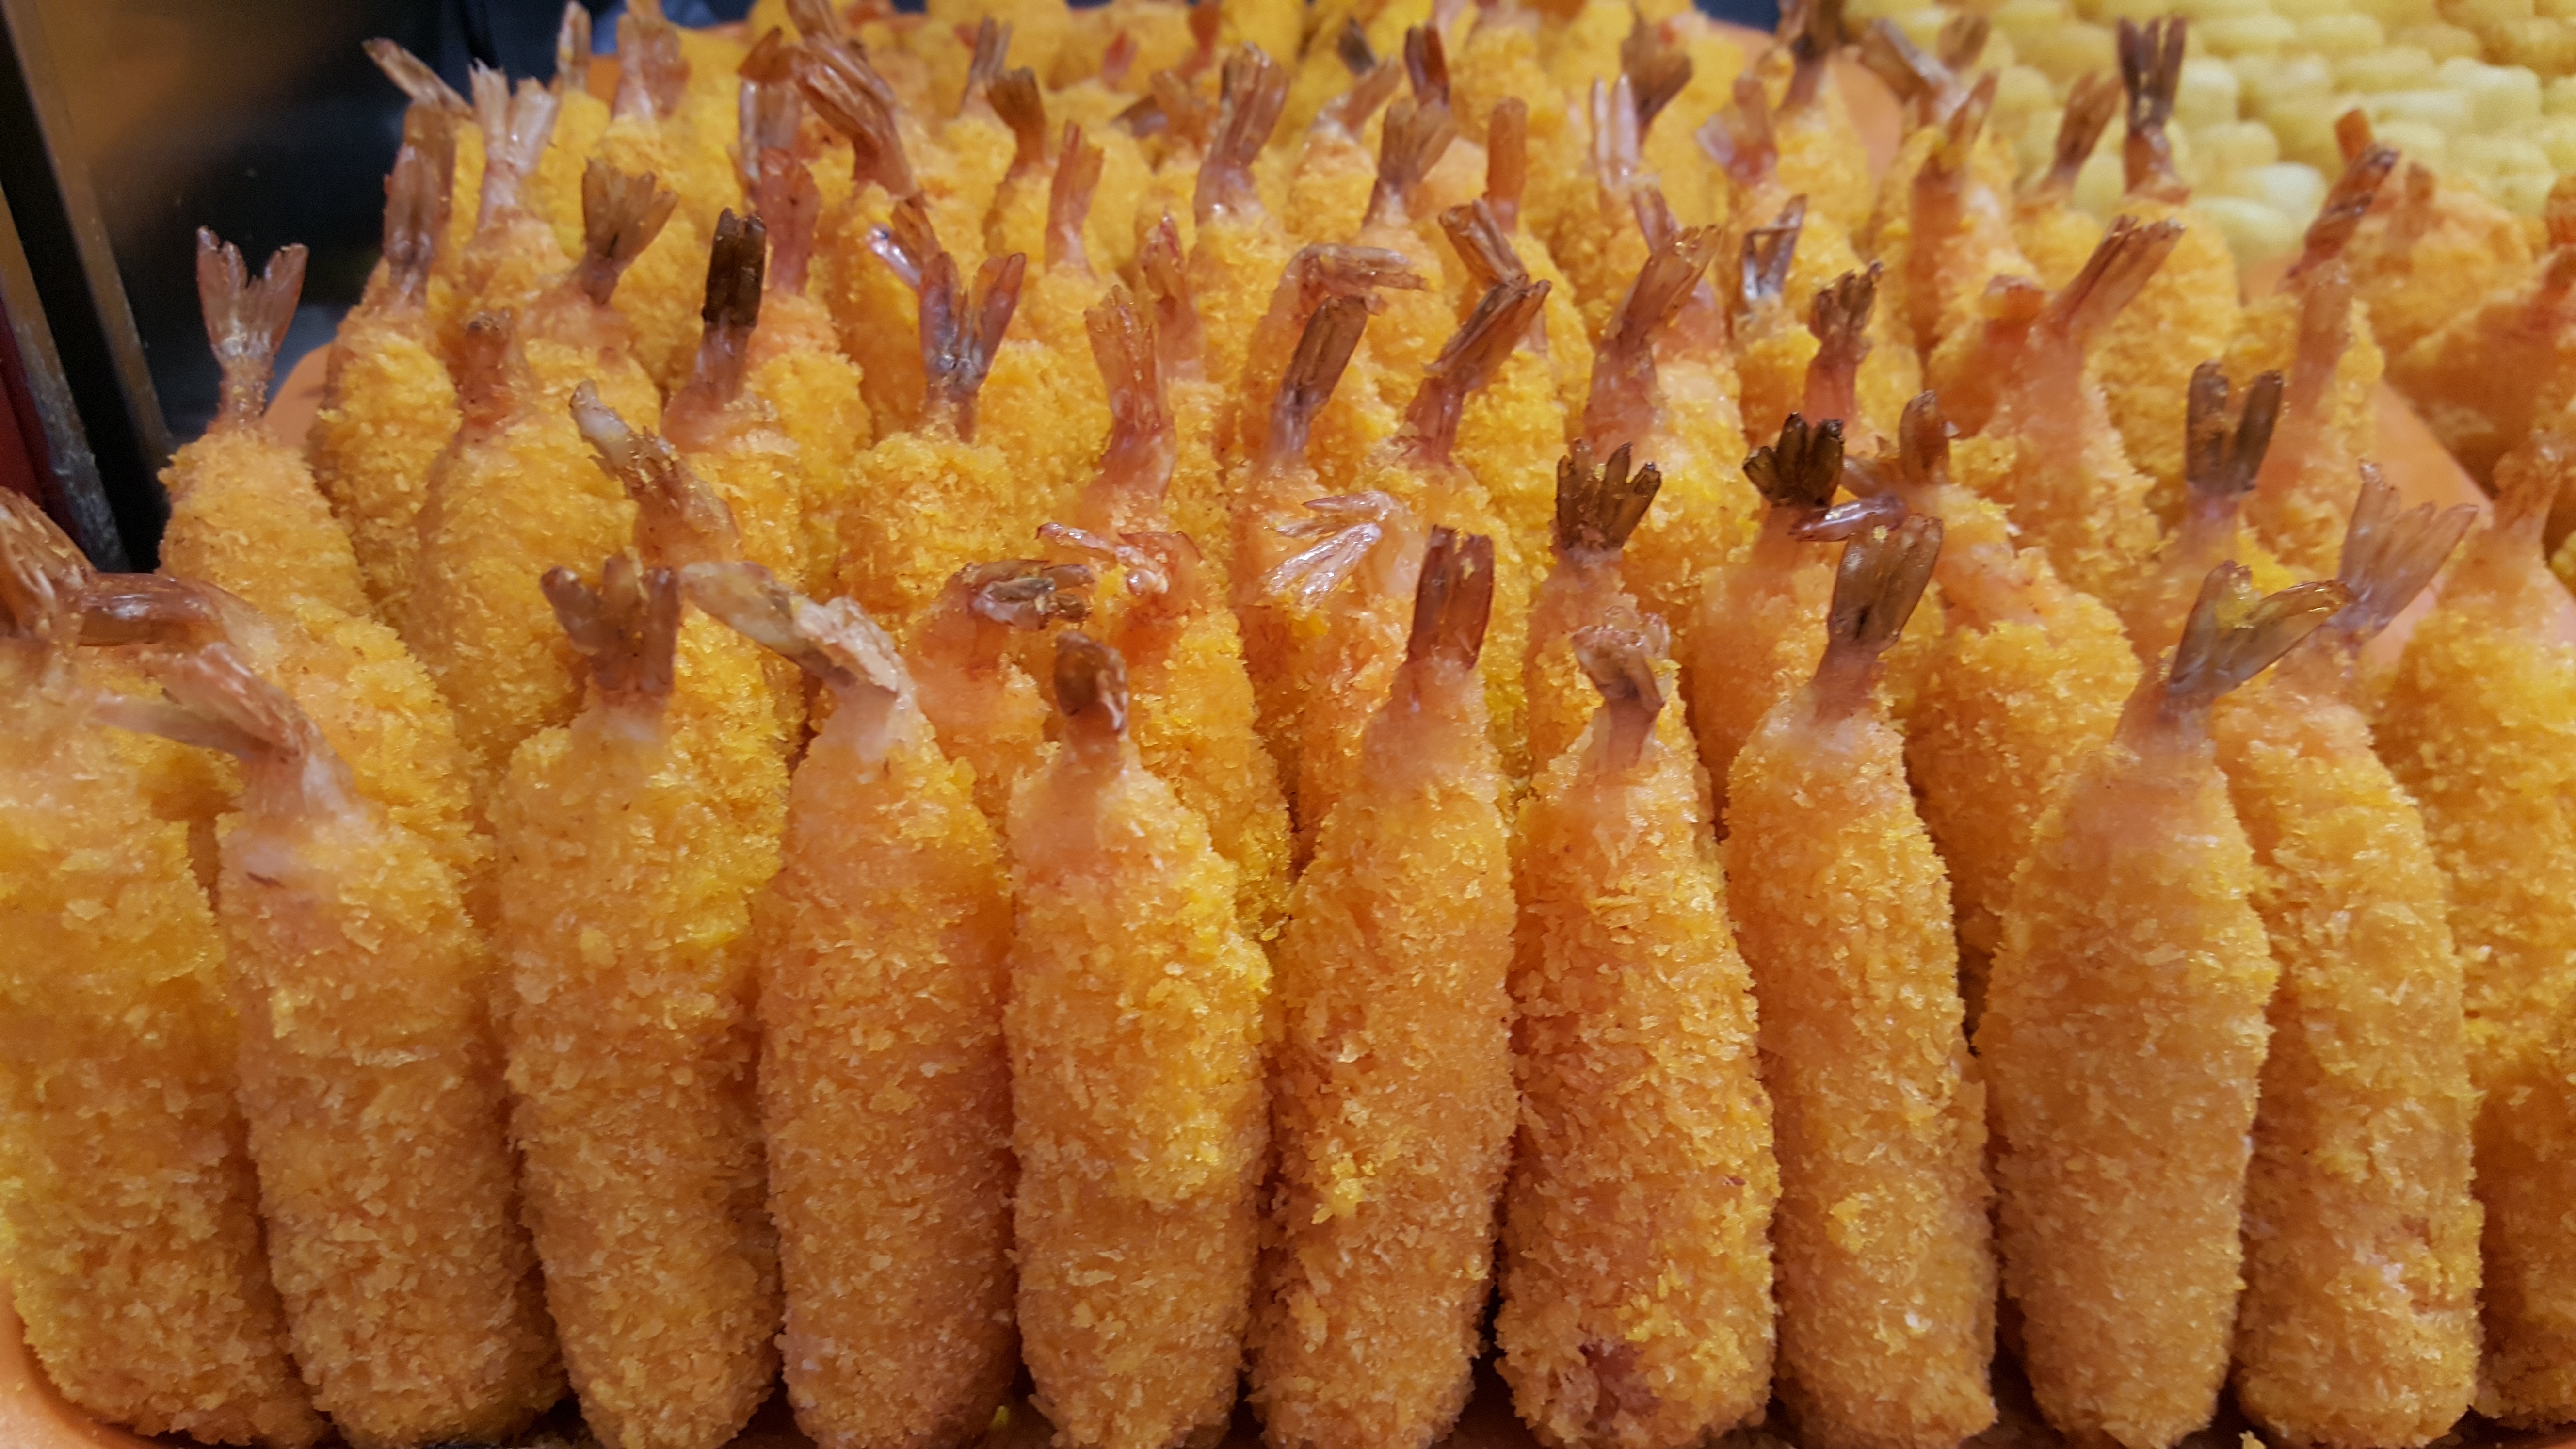
dish, meal, food, produce, seafood, fish, dessert, fast food, cuisine, asian food, baked goods, corn on the cob, french fries, side dish, grass family, snack food, fried food, deep frying, fried prawn, youtiao, schrimp, fried shrimps, chinese schrimps